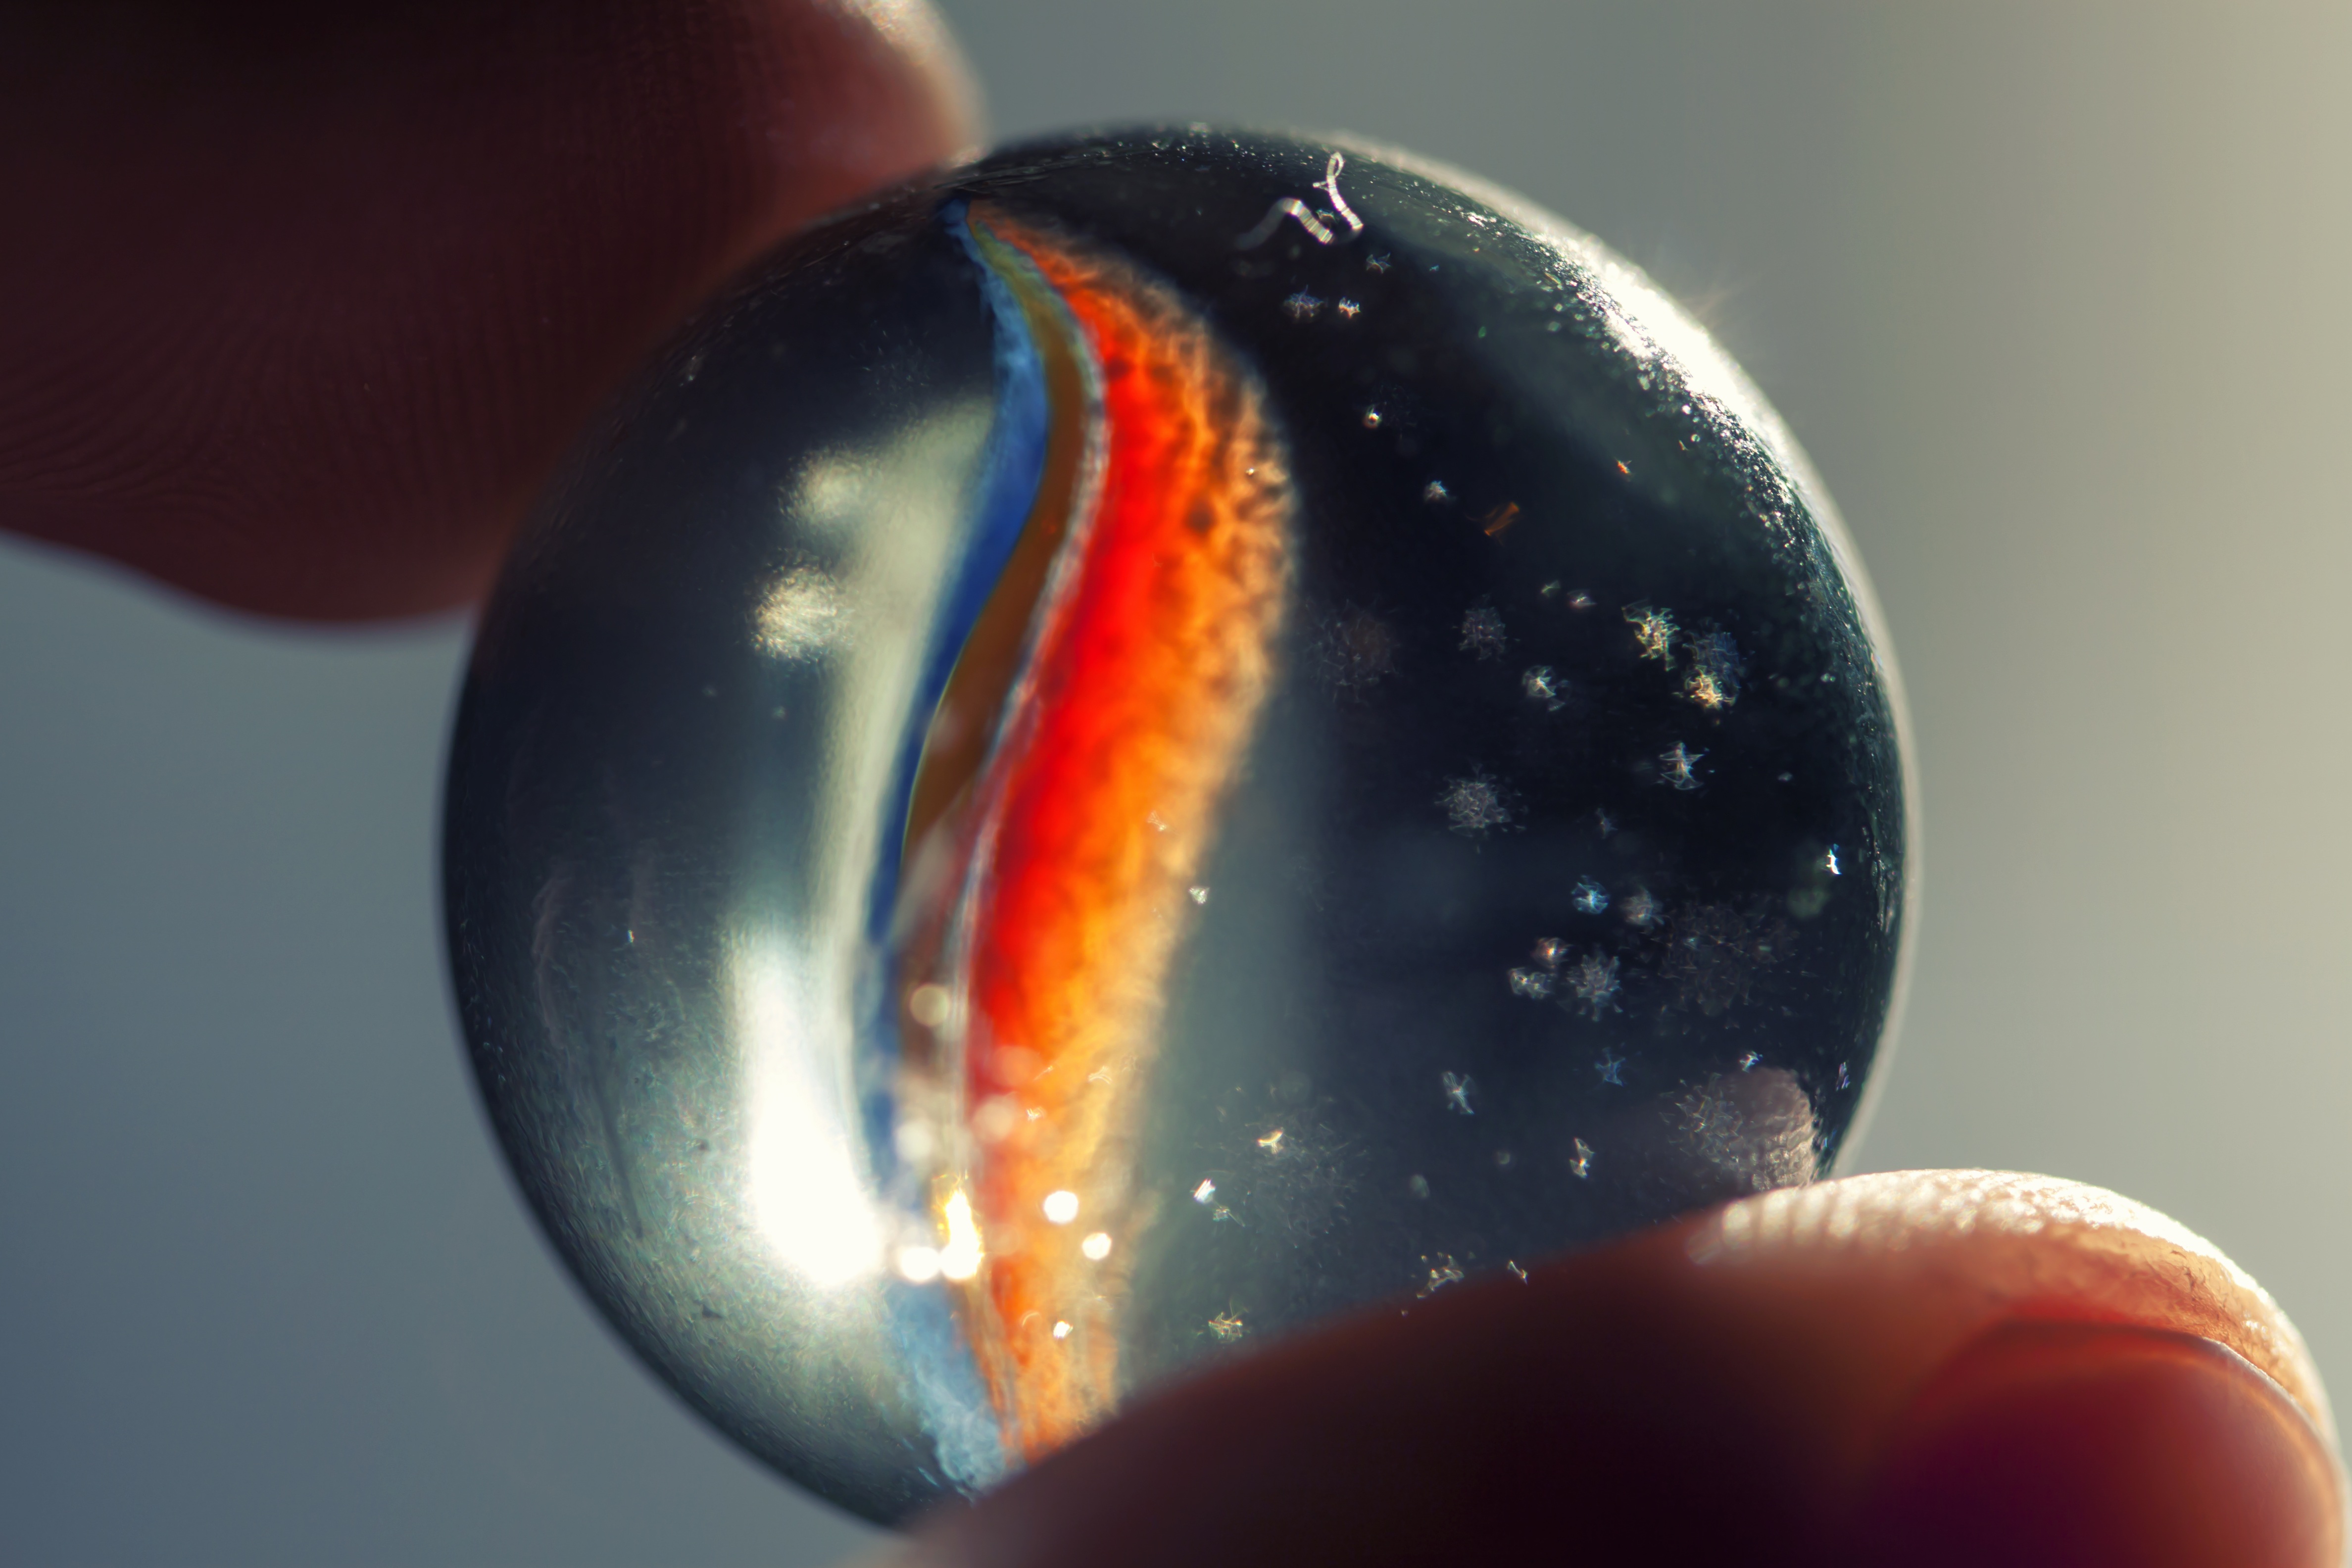
hand, photography, round, glass, orange, food, reflection, red, color, macro, blue, colorful, circle, close up, human body, transparent, fun, earth, eye, ball, marble, sphere, planet, organ, crystal, colored, shape, macro photography, astronomical object, liquid bubble, marble ball